Martin D. Ginsburg

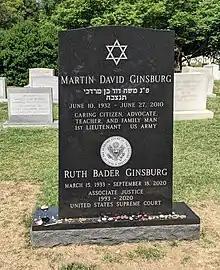
Martin D. Ginsburg grave marker

Martin David Ginsburg died from testicular cancer on June 27, 2010, at the age of 78. As a US Army Reserve ROTC officer, he was buried at Arlington National Cemetery. Following her death from pancreatic cancer in 2020, Ruth Ginsburg was laid to rest in Arlington next to her husband.